Sheep Hero

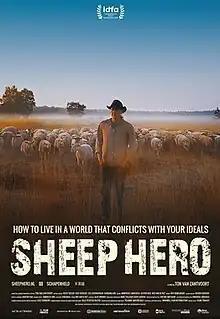
International release poster

Sheep Hero is a 2018 Dutch-Romanian documentary film directed by Ton van Zantvoort. In July 2019, it was shortlisted as one of the nine films in contention to be the Dutch entry for the Academy Award for Best International Feature Film at the 92nd Academy Awards, but it was not selected.